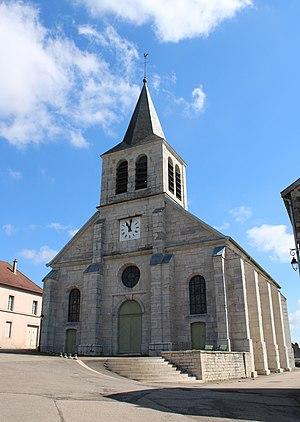
L'église
Pargny-sous-Mureau est une commune française située dans le département des Vosges en région Grand Est.